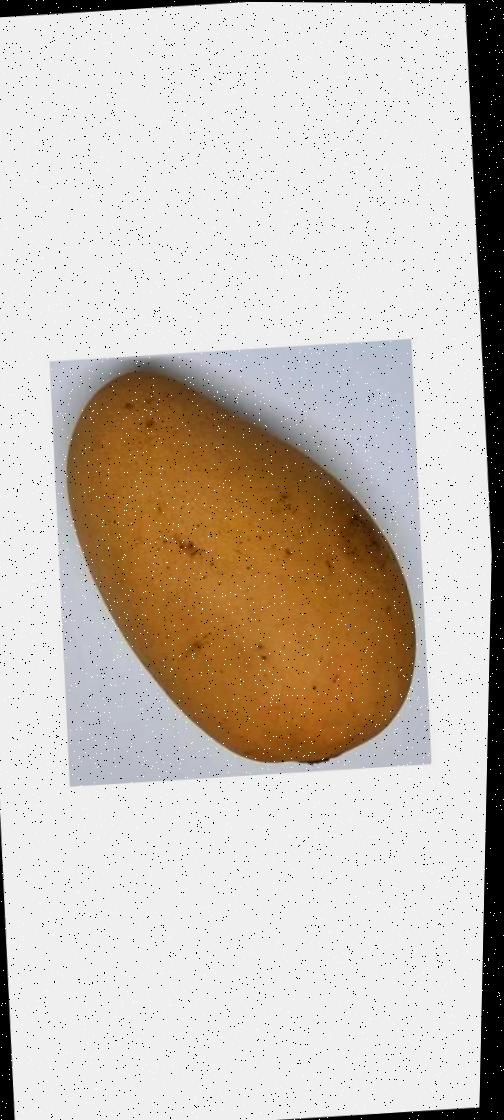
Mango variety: Katimon